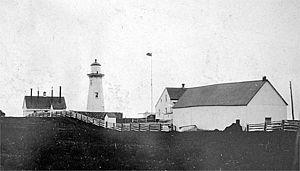
Le phare du Cap-de-la-Madeleine.
Le phare du Cap-de-la-Madeleine est une station d'aide à la navigation du fleuve Saint-Laurent située à Sainte-Madeleine-de-la-Rivière-Madeleine dans la Gaspésie–Îles-de-la-Madeleine au Québec. Le phare a été désigné comme phare patrimonial en 2016.